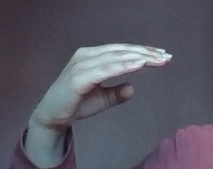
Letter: jeem